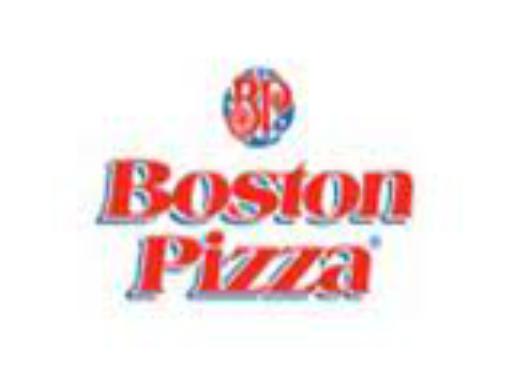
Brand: Boston Pizza
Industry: Food